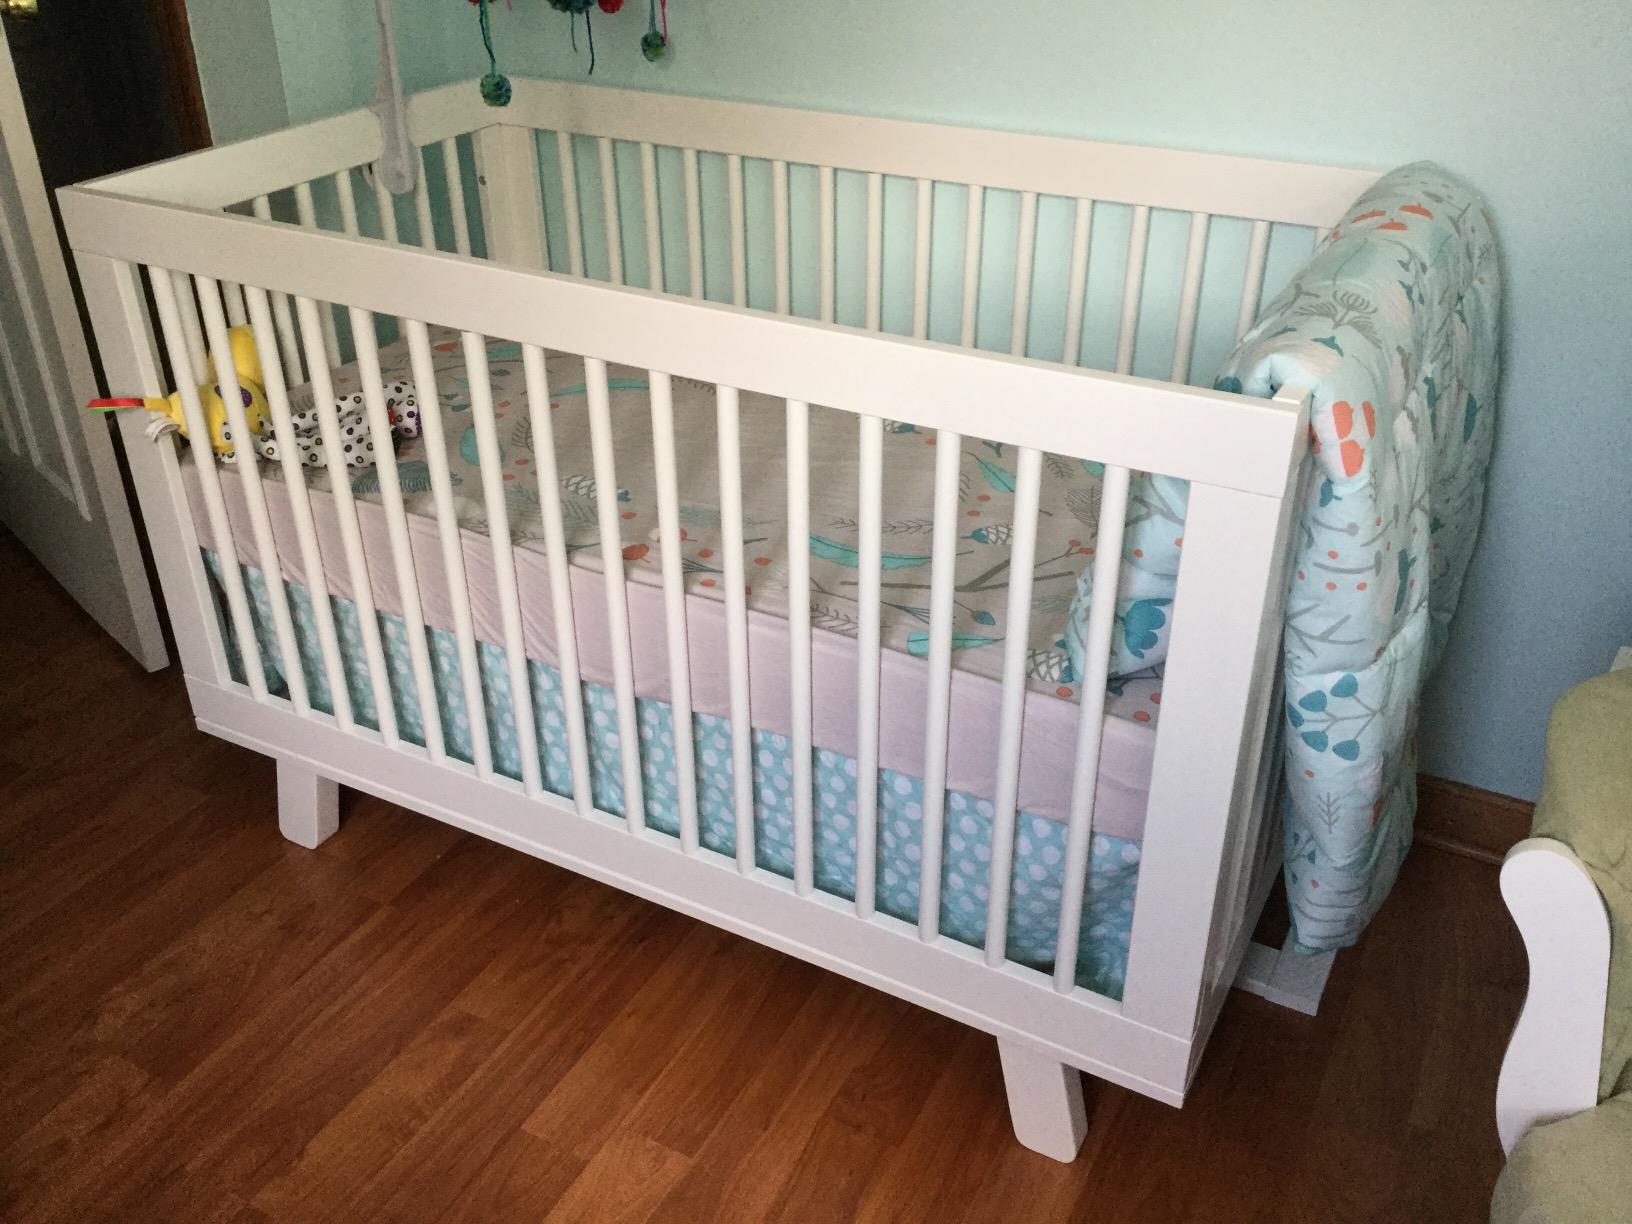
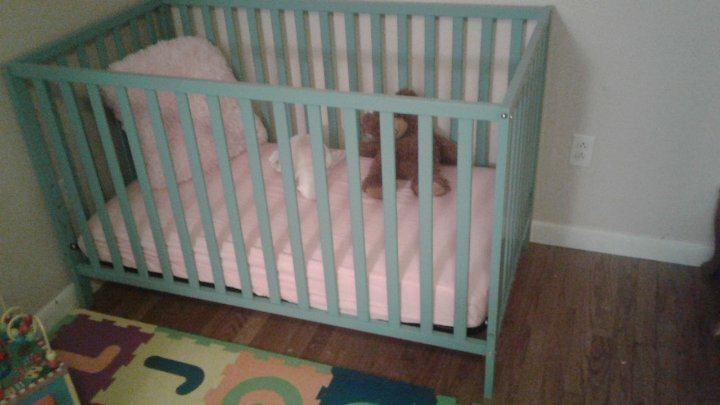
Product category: products_crib
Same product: no